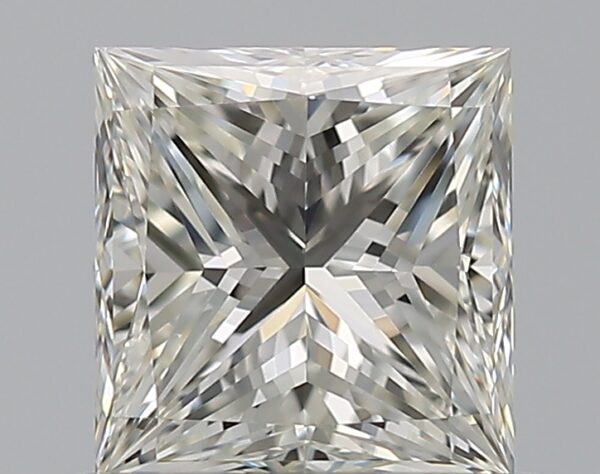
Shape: princess
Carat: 0.81
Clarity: VS1
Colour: I
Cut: VG
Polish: EX
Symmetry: VG
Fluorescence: N
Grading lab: GIA
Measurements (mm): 5.1 x 4.93 x 3.75